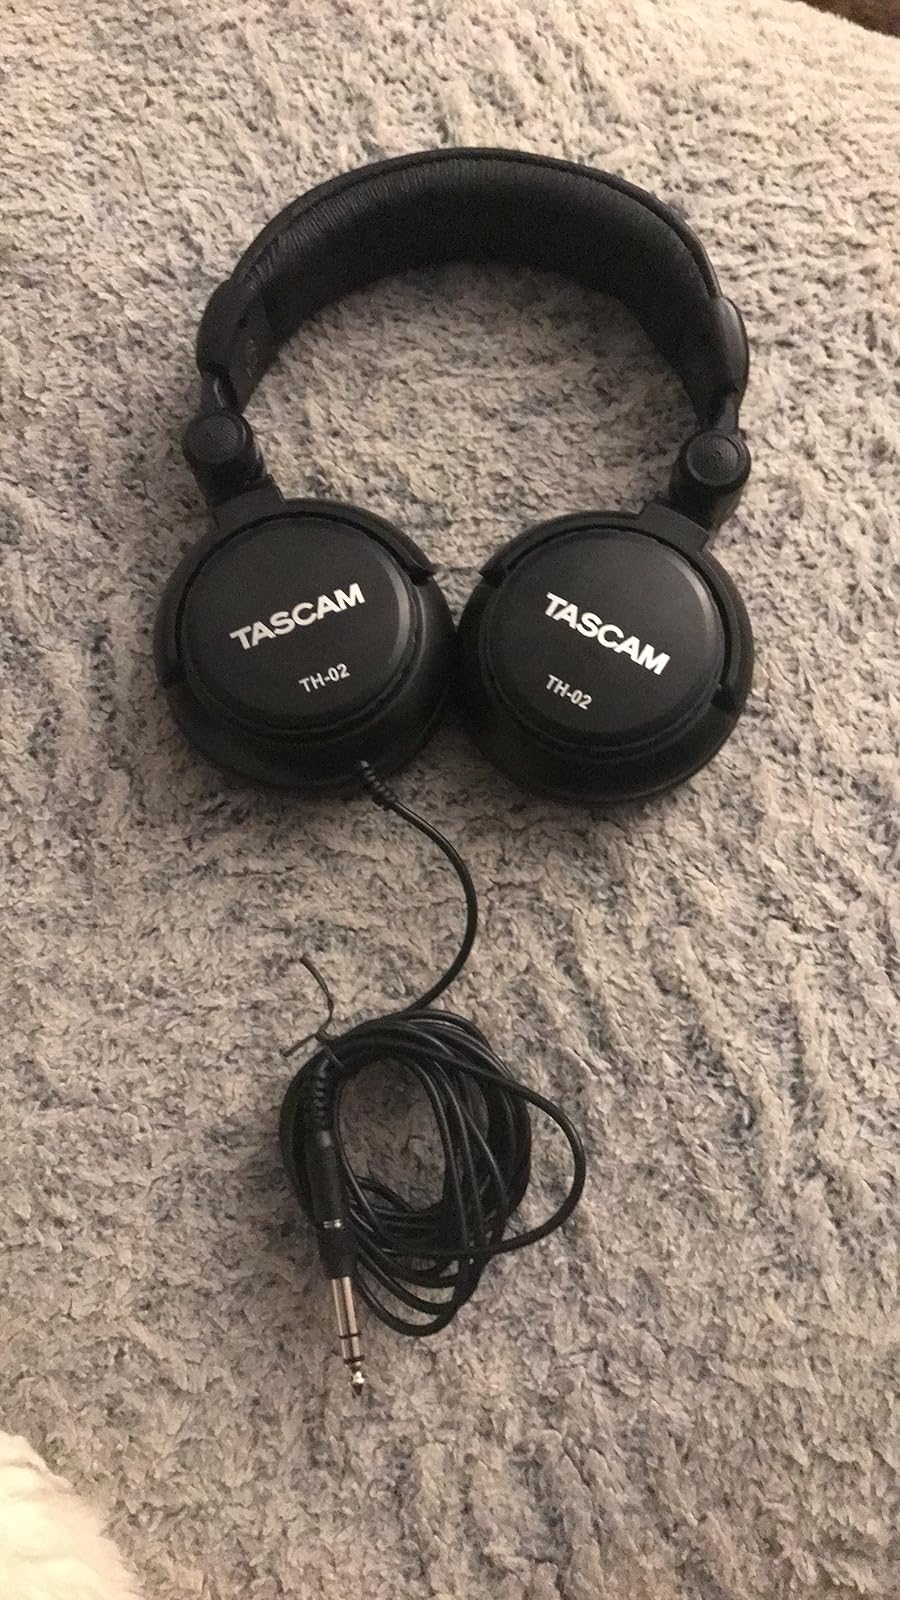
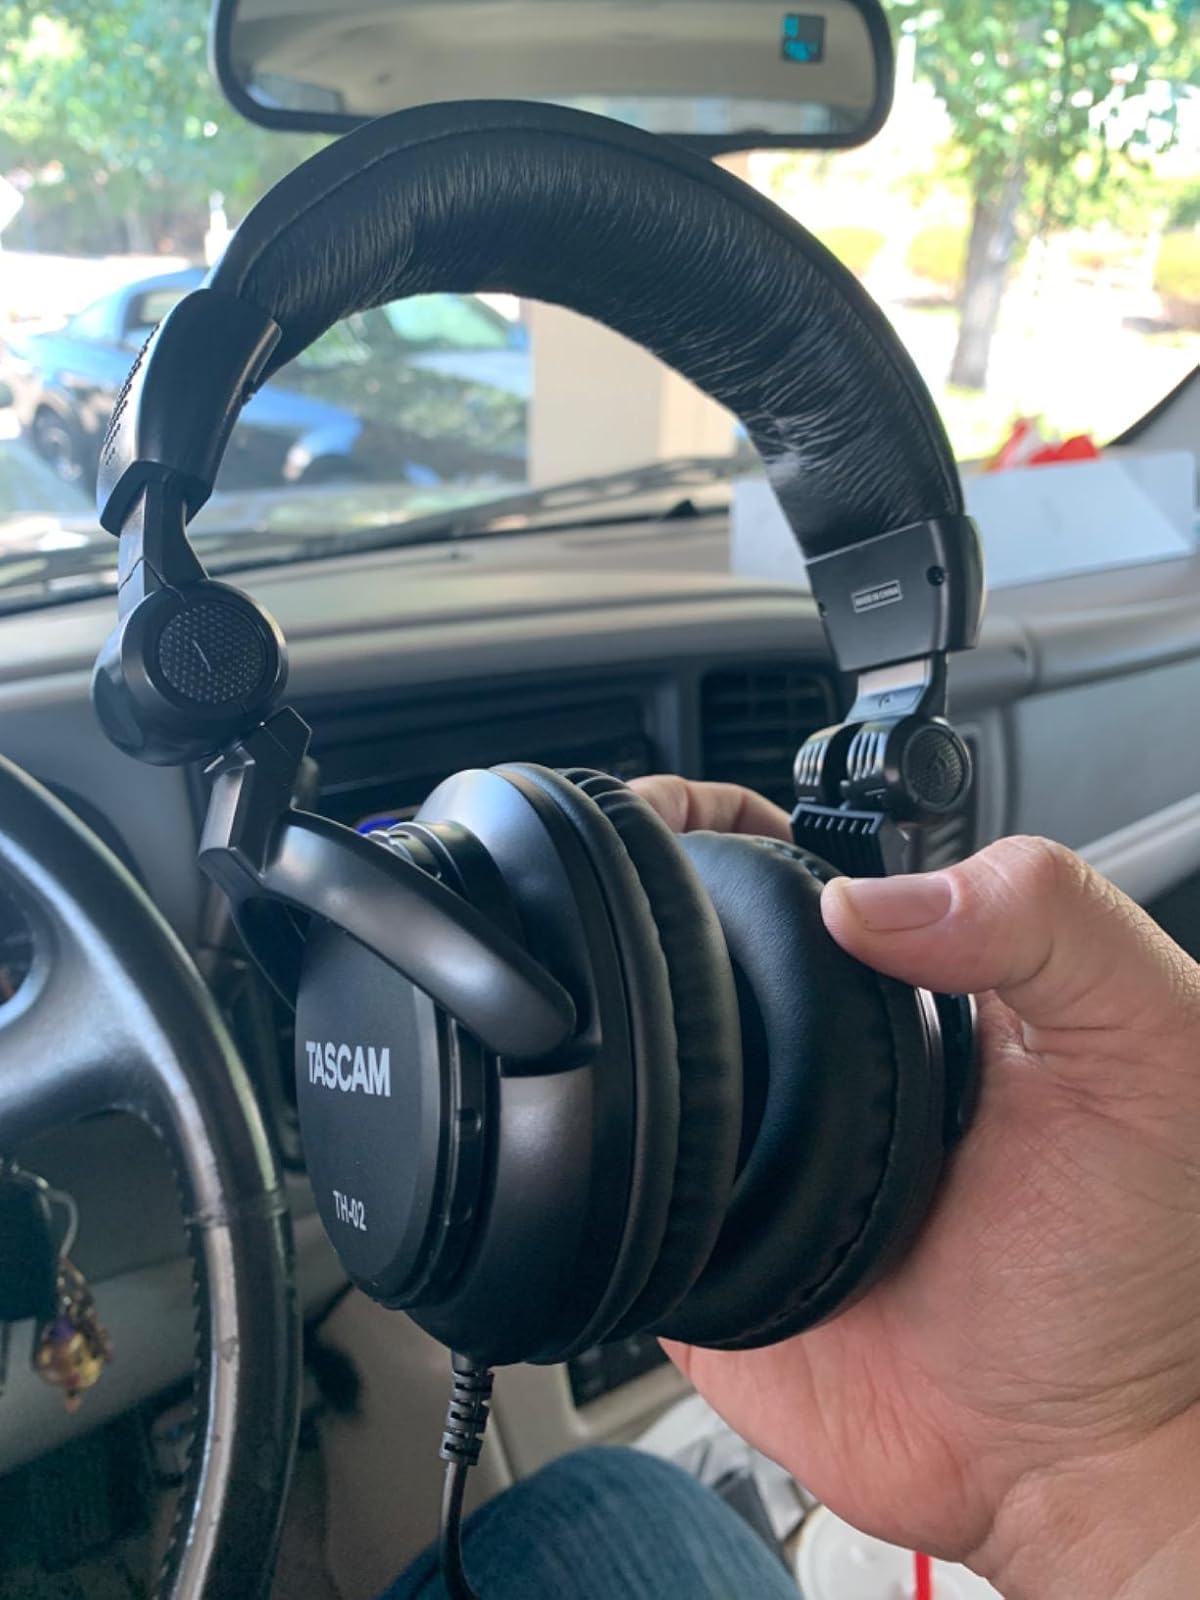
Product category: headphones
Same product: yes